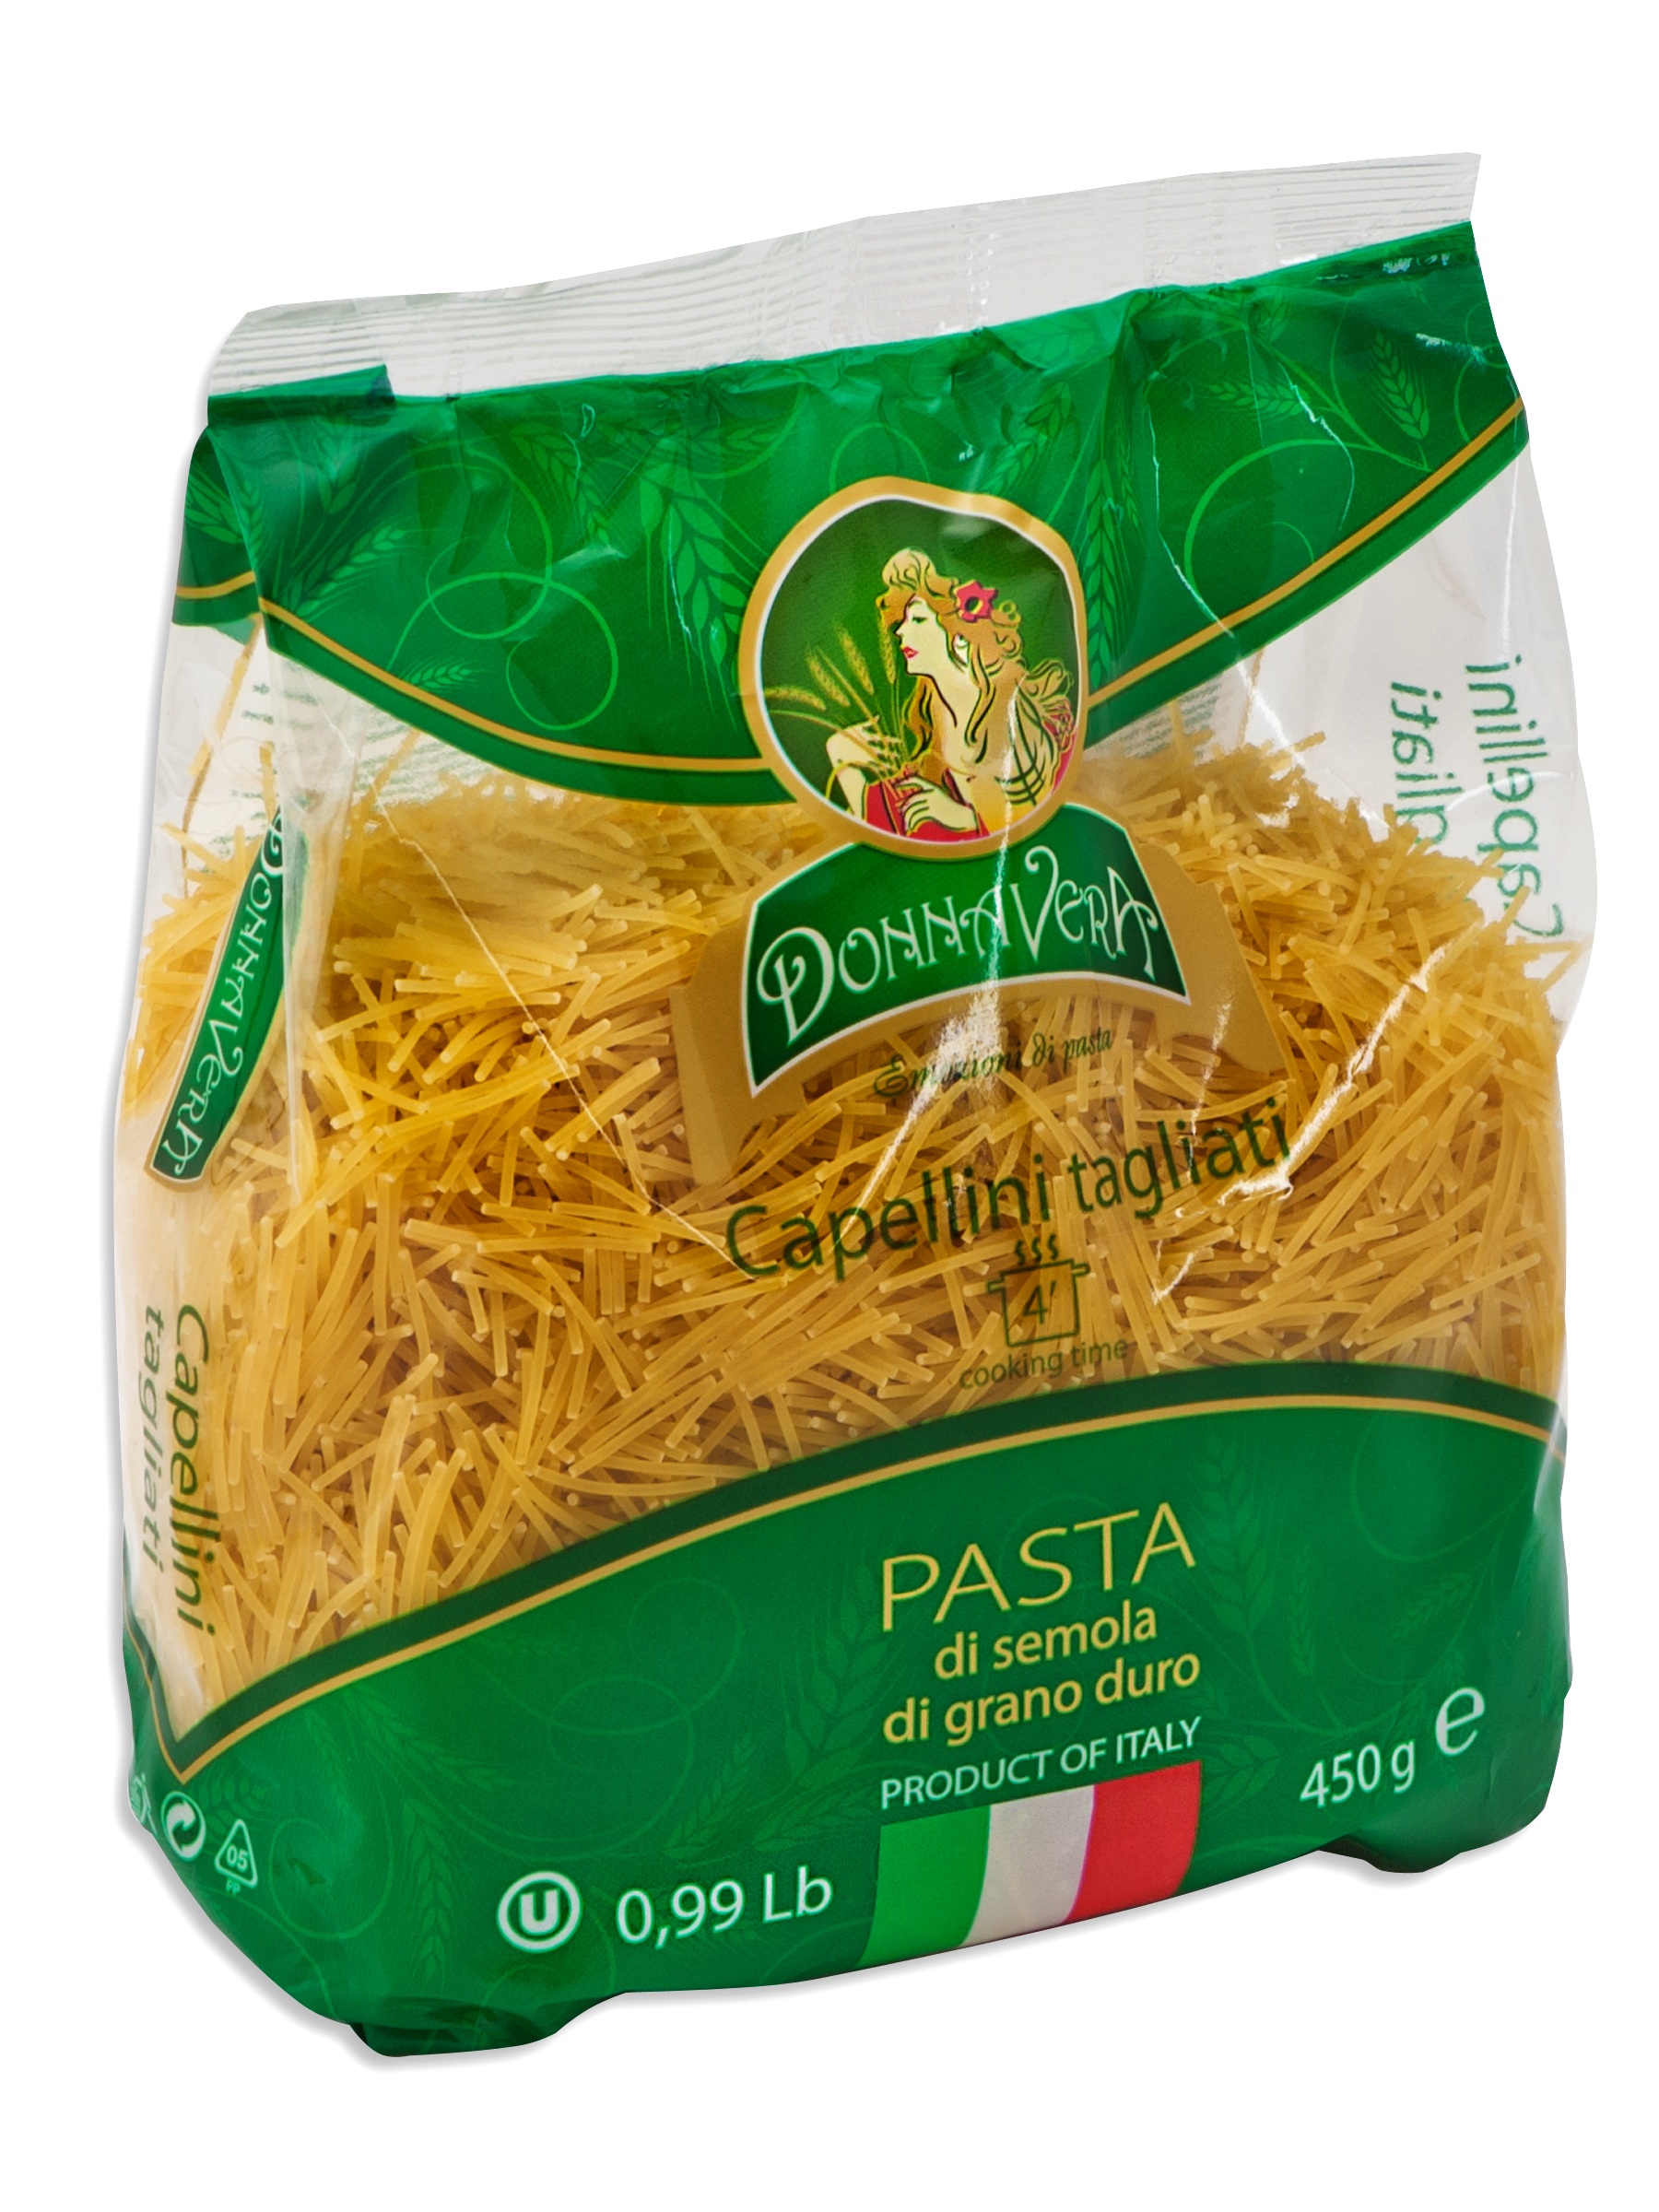
food, produce, vegetable, crop, pasta, noodle, vegetarian food, products, flowering plant, vermicelli, grass family, land plant